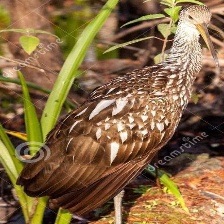
Species: LIMPKIN
Scientific name: ARAMUS GUARAUNA